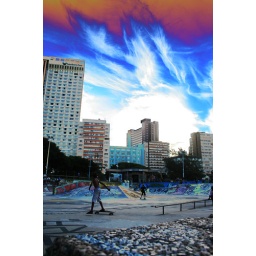
Stunning sky over beach skate park